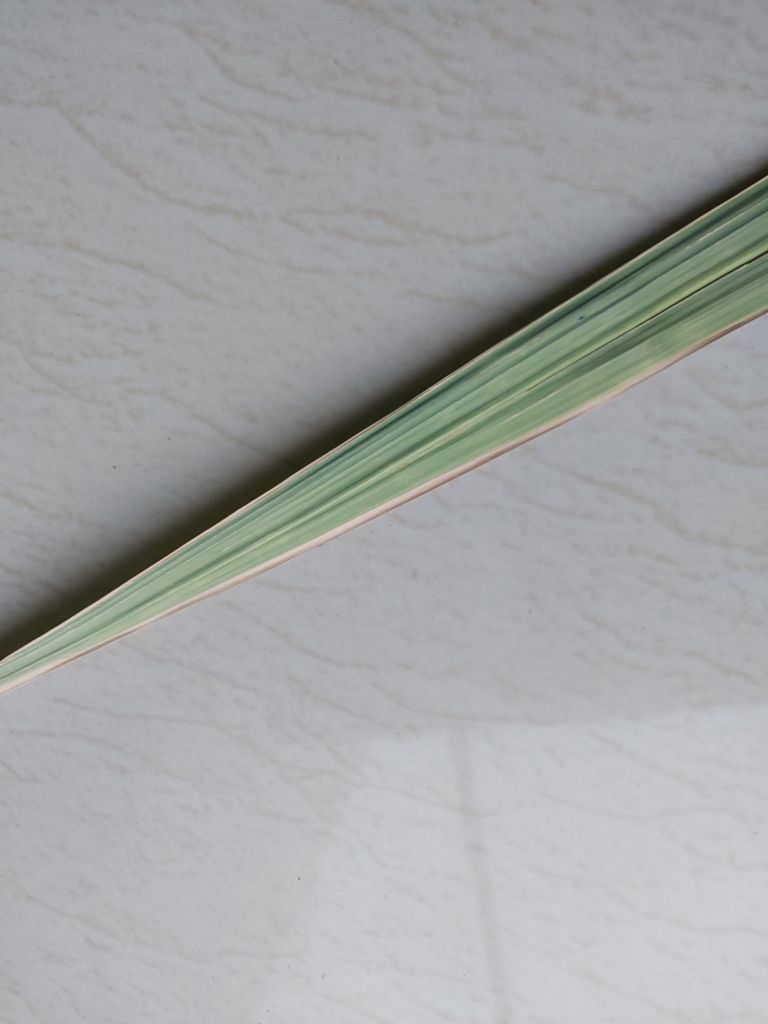
Label: BrownRust